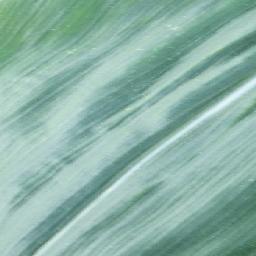
Label: Corn___healthy